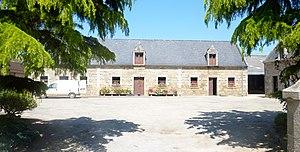
Saint-Pol-de-Léon
Saint-Pol-de-Léon [sɛ̃ pɔl də leɔ̃] est une commune française du département du Finistère, en région Bretagne.